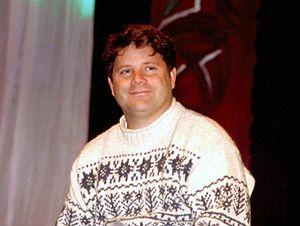
L'acteur américain Sean Astin à la Ring*Con 2006 à Fulda, en Allemagne.
Cet article présente la liste des personnages de la série télévisée américaine Stranger Things.